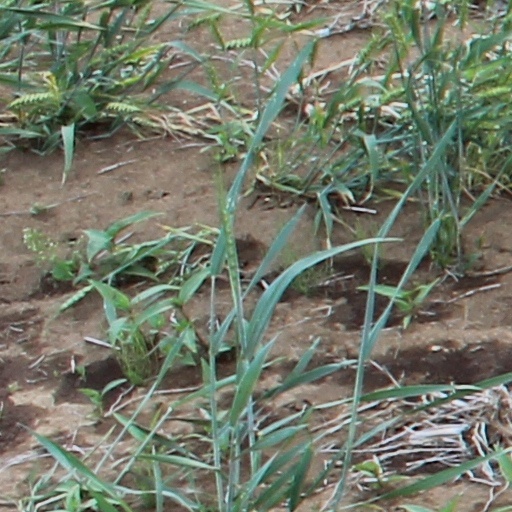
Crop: wheat